August Momberger

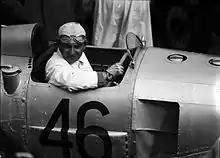
August Momberger in the cockpit of his Auto Union car, during practice for the 1934 Avusrennen

August "Bubi" Momberger (26 June 1905 – 22 December 1969) was a German racing driver and engineer, who competed in Grand Prix motor racing events for various manufacturers between 1926 and 1934. During the 1934 Grand Prix season – the first season of the infamous Silver Arrows period of German dominance of Grand Prix racing, that would last until the outbreak of WWII – he drove for the "Auto Union Rennabteilung", and was the first driver of a Silver Arrows car to take a podium finish in a major race. During the season he took a further second-placed finish, and posted two fastest laps, but worsening arthritis and a deteriorating relationship with the Auto Union team manager forced him into retirement before the end of the year. Following his retirement from racing, Momberger returned to his engineering training and rose steadily through the ranks of the German automobile industry, eventually becoming technical director of the Borgward company's Goliath division in Bremen.